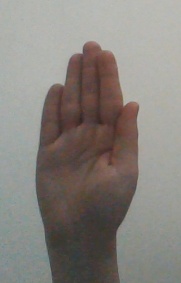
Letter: seen